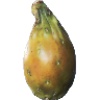
Label: cactus_fruit